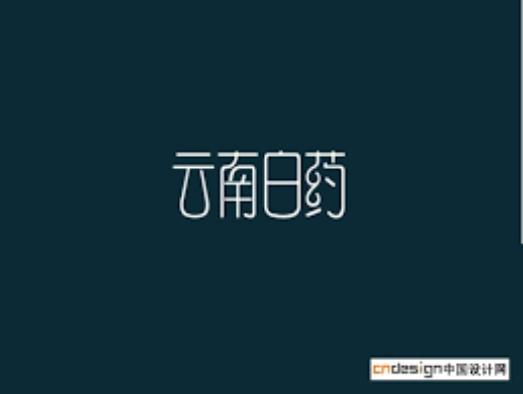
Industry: Medical